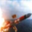
Label: rocket